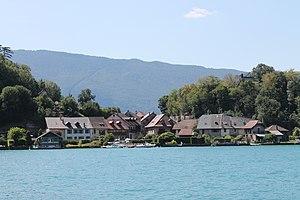
Vieux village de Duingt avec les vestiges du château depuis le petit lac (2019).
Duingt est une commune française située dans le département de la Haute-Savoie, en région Auvergne-Rhône-Alpes. Village de la rive gauche du lac d'Annecy, la commune comptait 972 habitants en 2017.